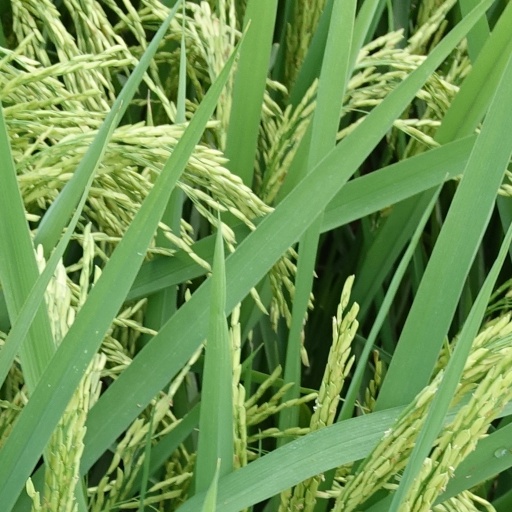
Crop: rice